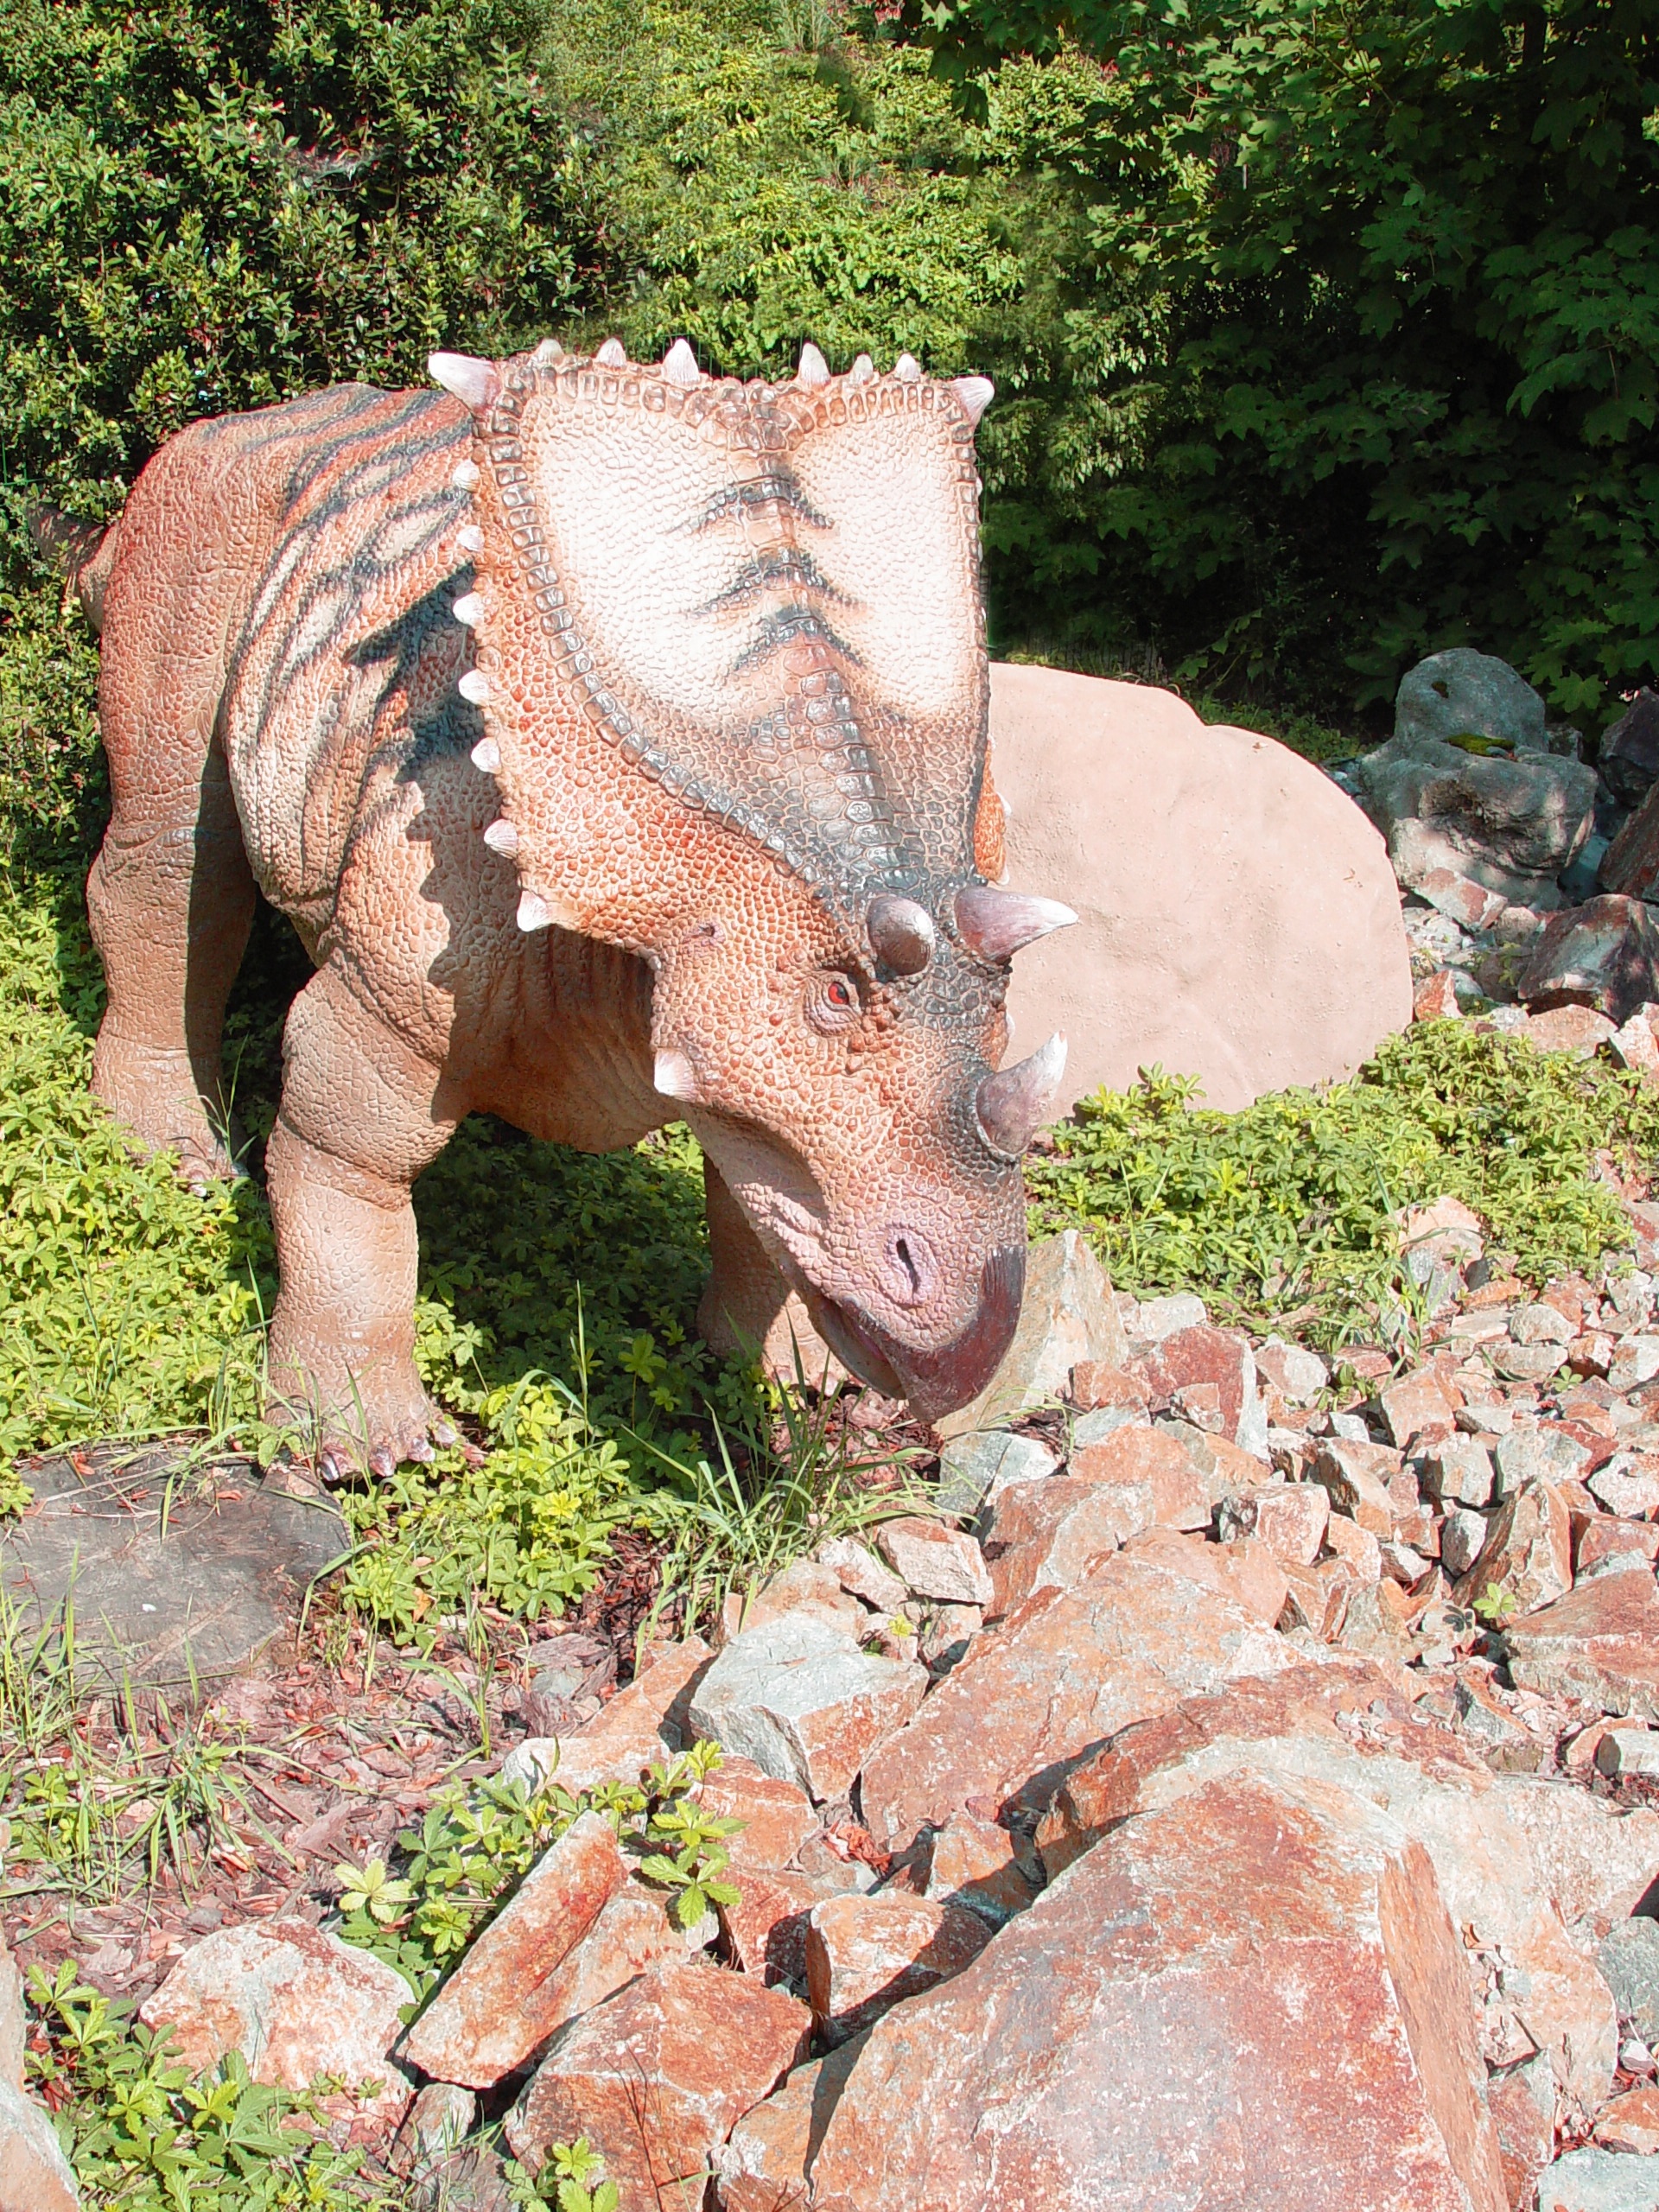
wildlife, zoo, fauna, art, dinosaur, triceratops, dino